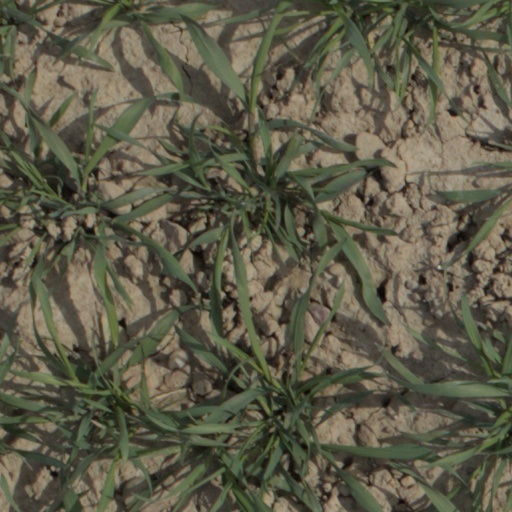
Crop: wheat